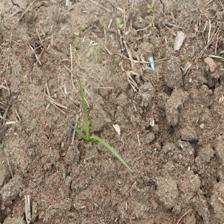
Label: Grass